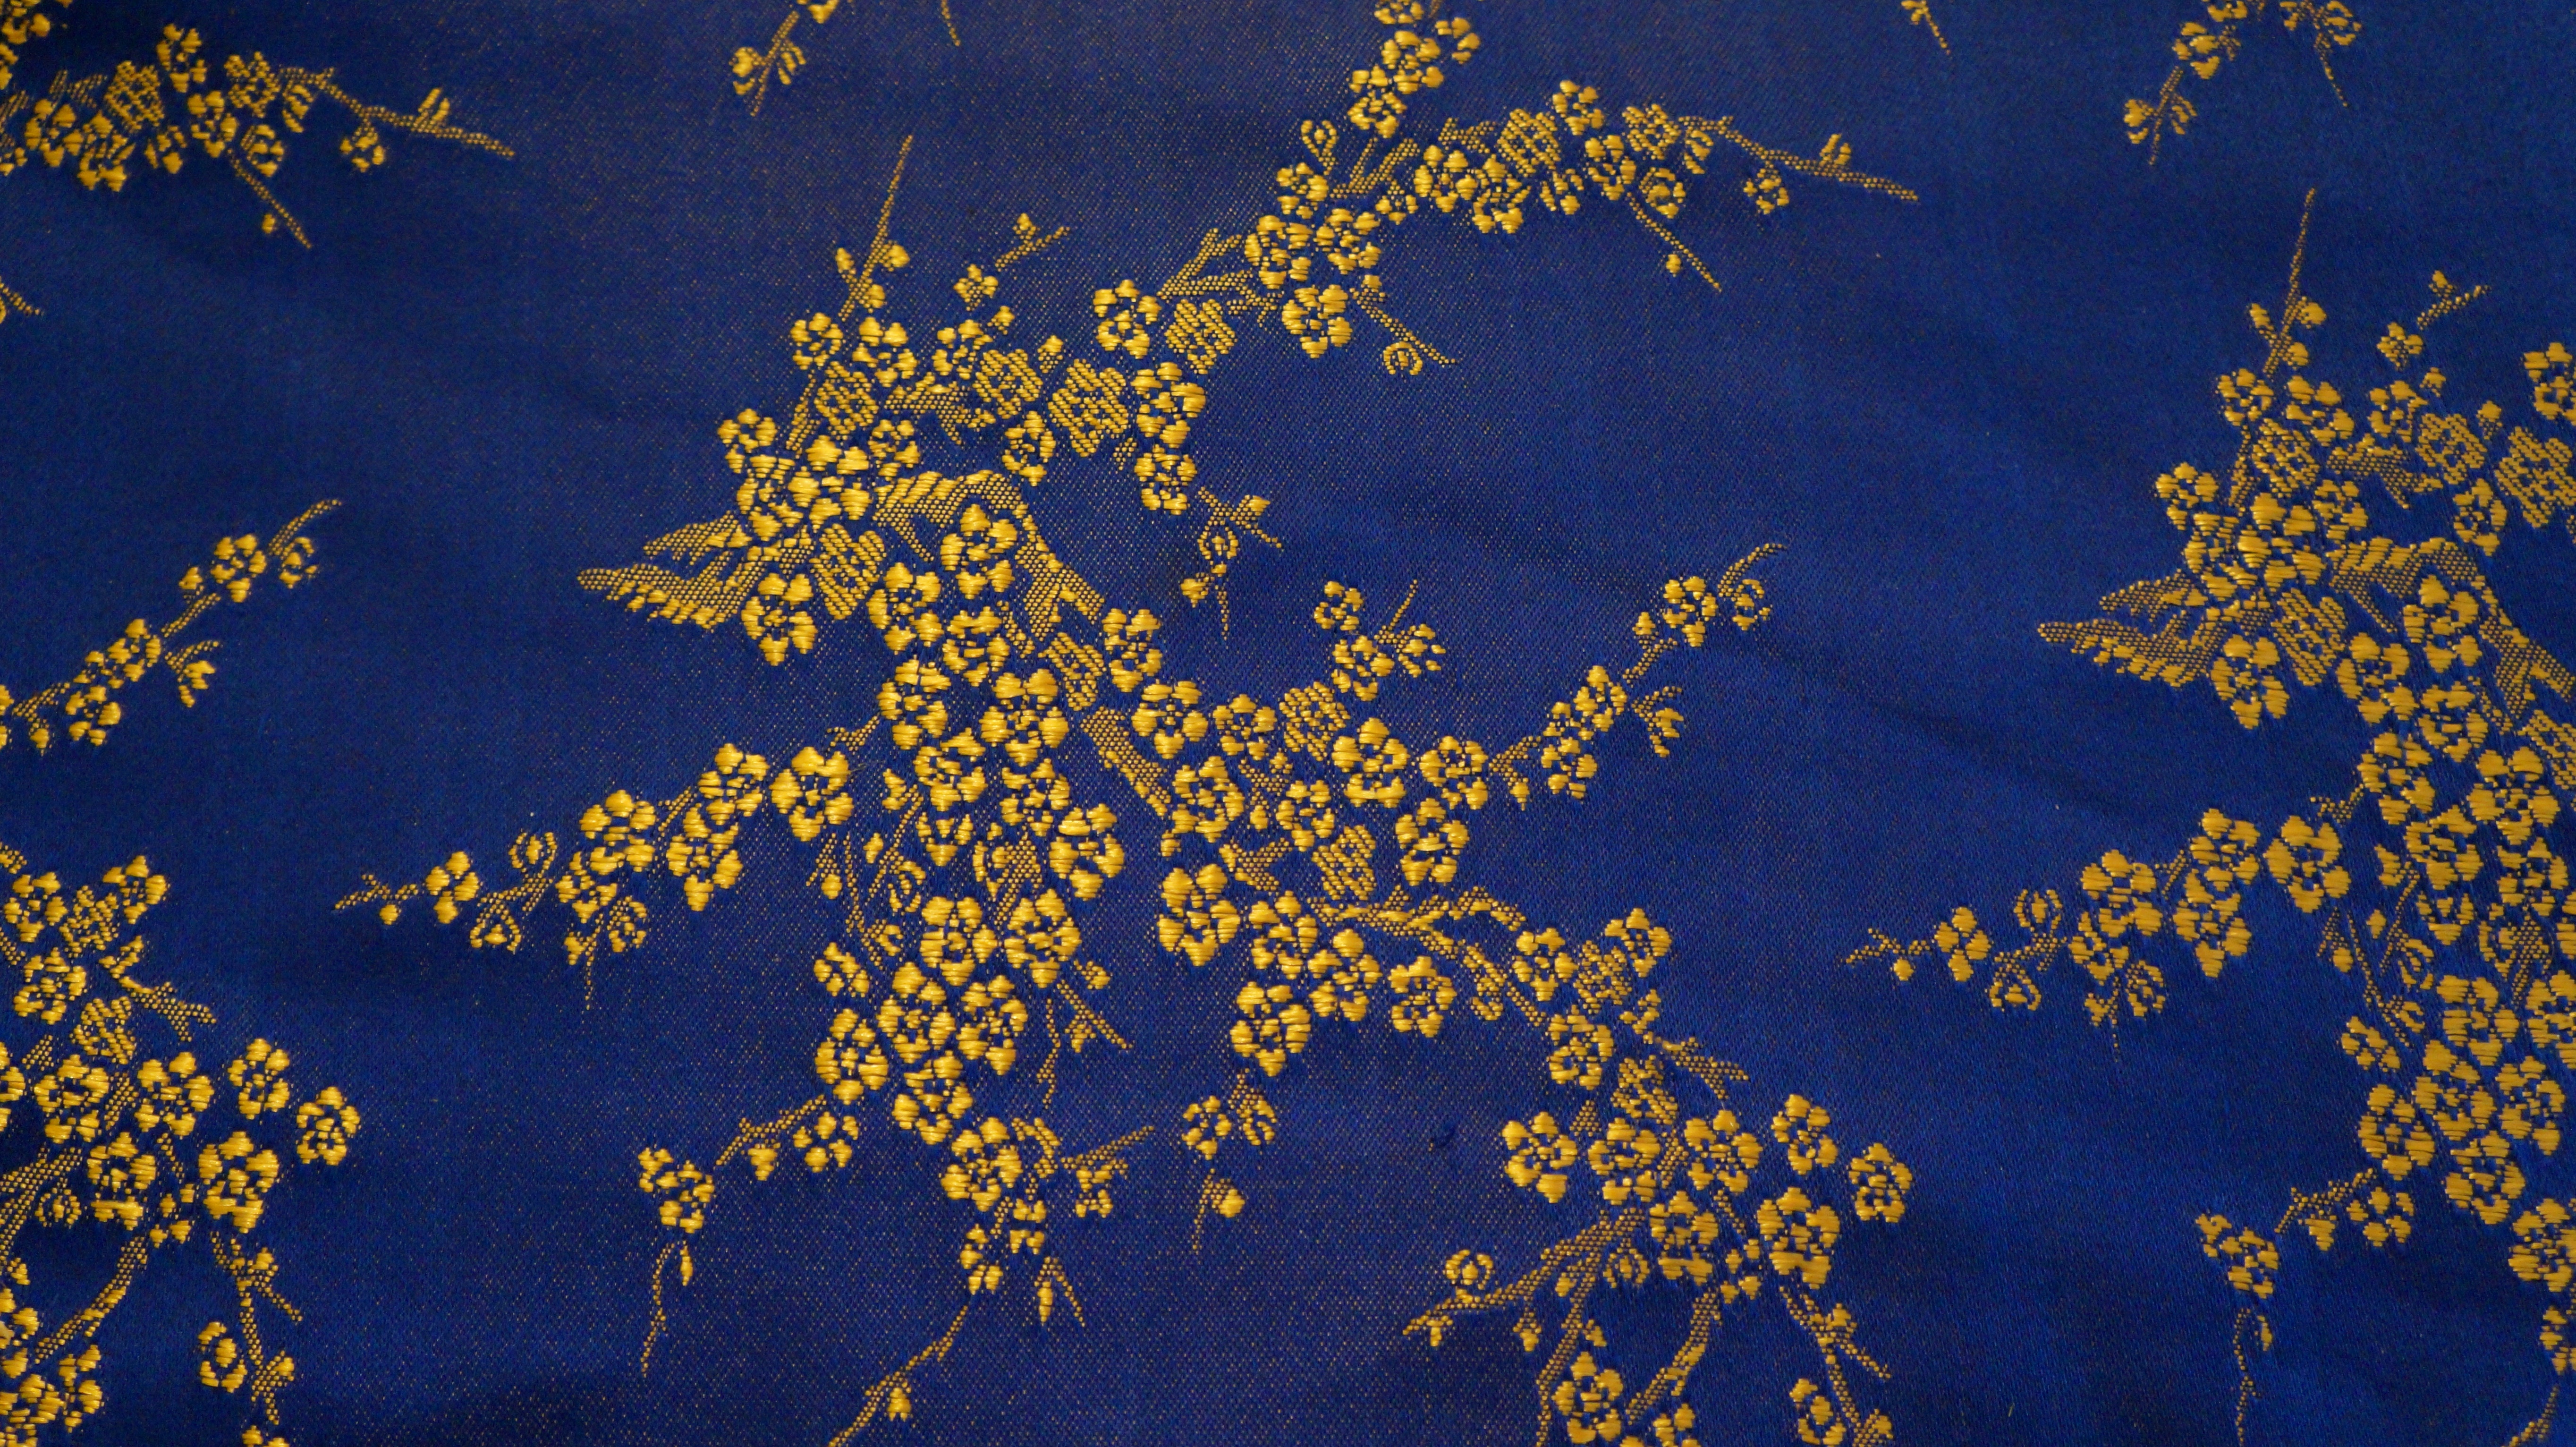
tree, branch, structure, plant, sky, sunlight, texture, leaf, flower, frost, pattern, autumn, blue, flora, background, gold, shiny, woody plant, computer wallpaper